Burgberg Cable Car

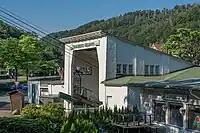
The valley station

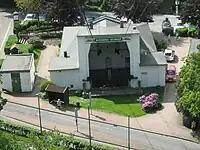
The valley station as seen from one of the gondolas, May 2009

The Burgberg Cable Car is a cable car in Bad Harzburg, Germany. It was built in 1929 by the Bleichert engineering corporation and has a length of 481 metres. Its hauling cable has a diameter of 18 mm, its carrying cable a diameter of 37 mm. It is driven by a engine at the summit station. It has two cabins carrying up to 18 passengers each.